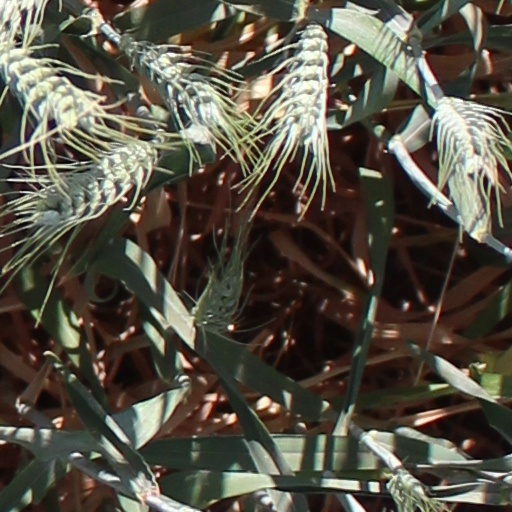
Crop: wheat